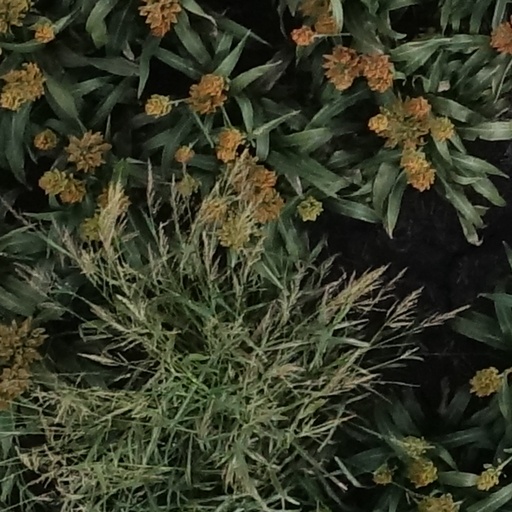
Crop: sorghum